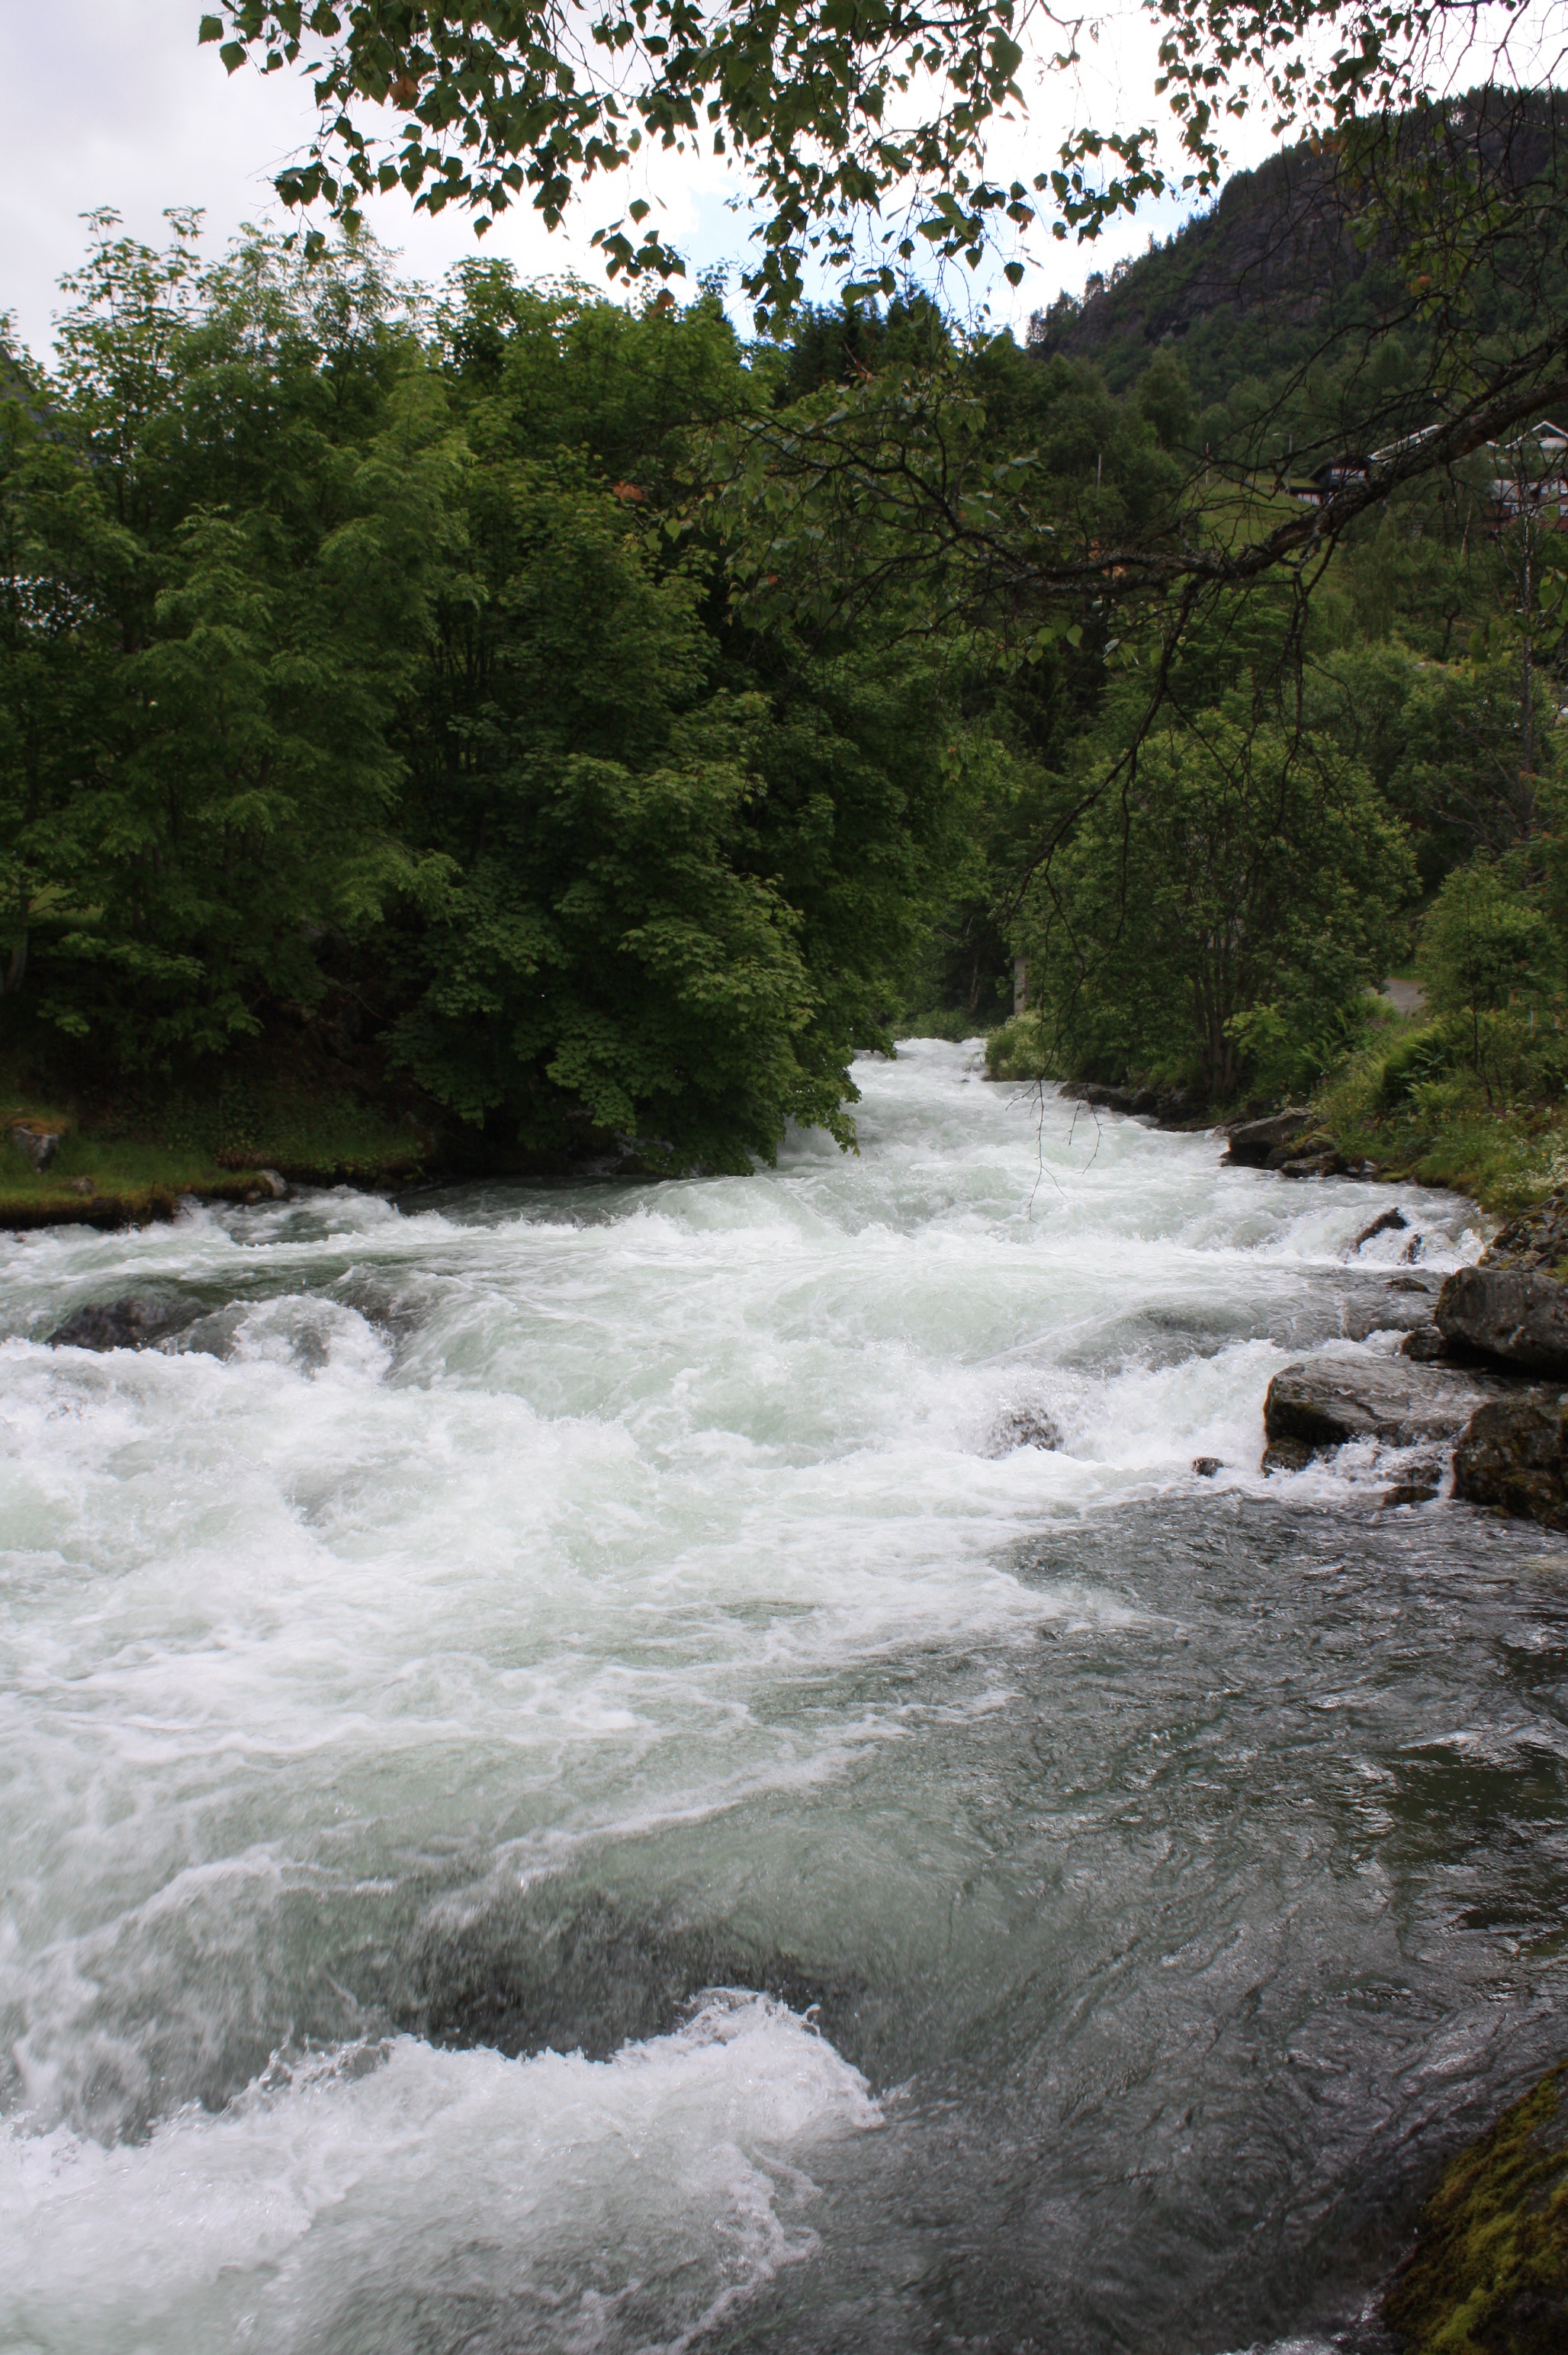
landscape, water, nature, waterfall, creek, cold, river, stream, rapid, fjord, bubble, body of water, fiordland, water feature, watercourse, norway, scandinavia, geiranger, landform, geirangerfjord